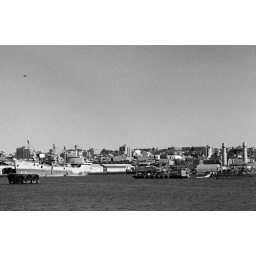
black helicoptors in the sky